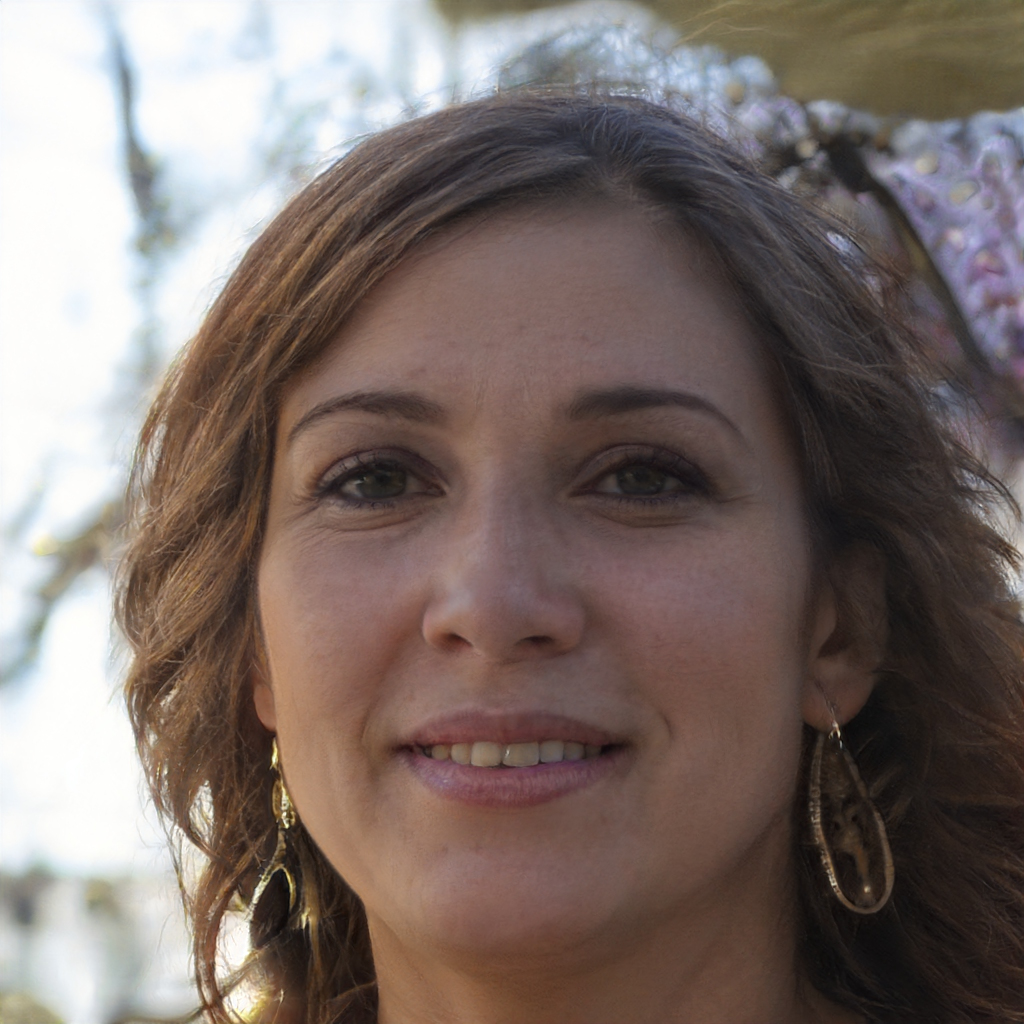
Gender: Female